Norwegian Union of Municipal Employees

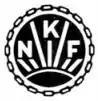
Logo of the union

The Norwegian Union of Municipal Employees (NKF) was a trade union in Norway, organized under the national Norwegian Confederation of Trade Unions.